Fujinon XF 60mm f/2.4 R Macro

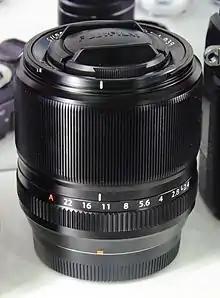

The Fujinon XF 60mm F2.4 R Macro is an interchangeable camera lens announced by Fujifilm on January 9, 2012. It is not a true macro lens, with magnification up to 1:2 rather than 1:1. As of July 2015, it is the only lens marketed for close-up work among Fujifilm's X mount offerings. However, Zeiss offers the Touit Makro-Planar T* 50mm f/2.8, which offers 1:1 magnification.